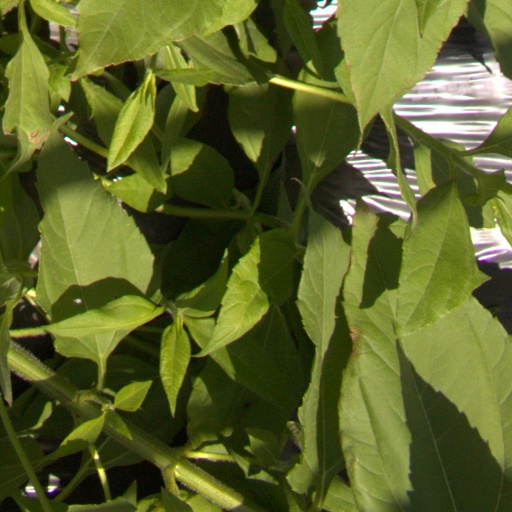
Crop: Jerusalem artichoke